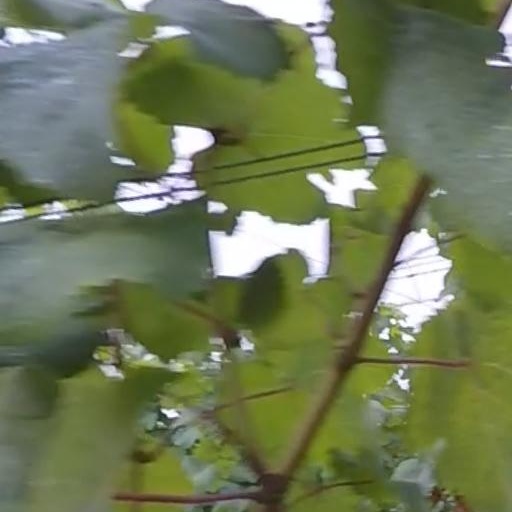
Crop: grape